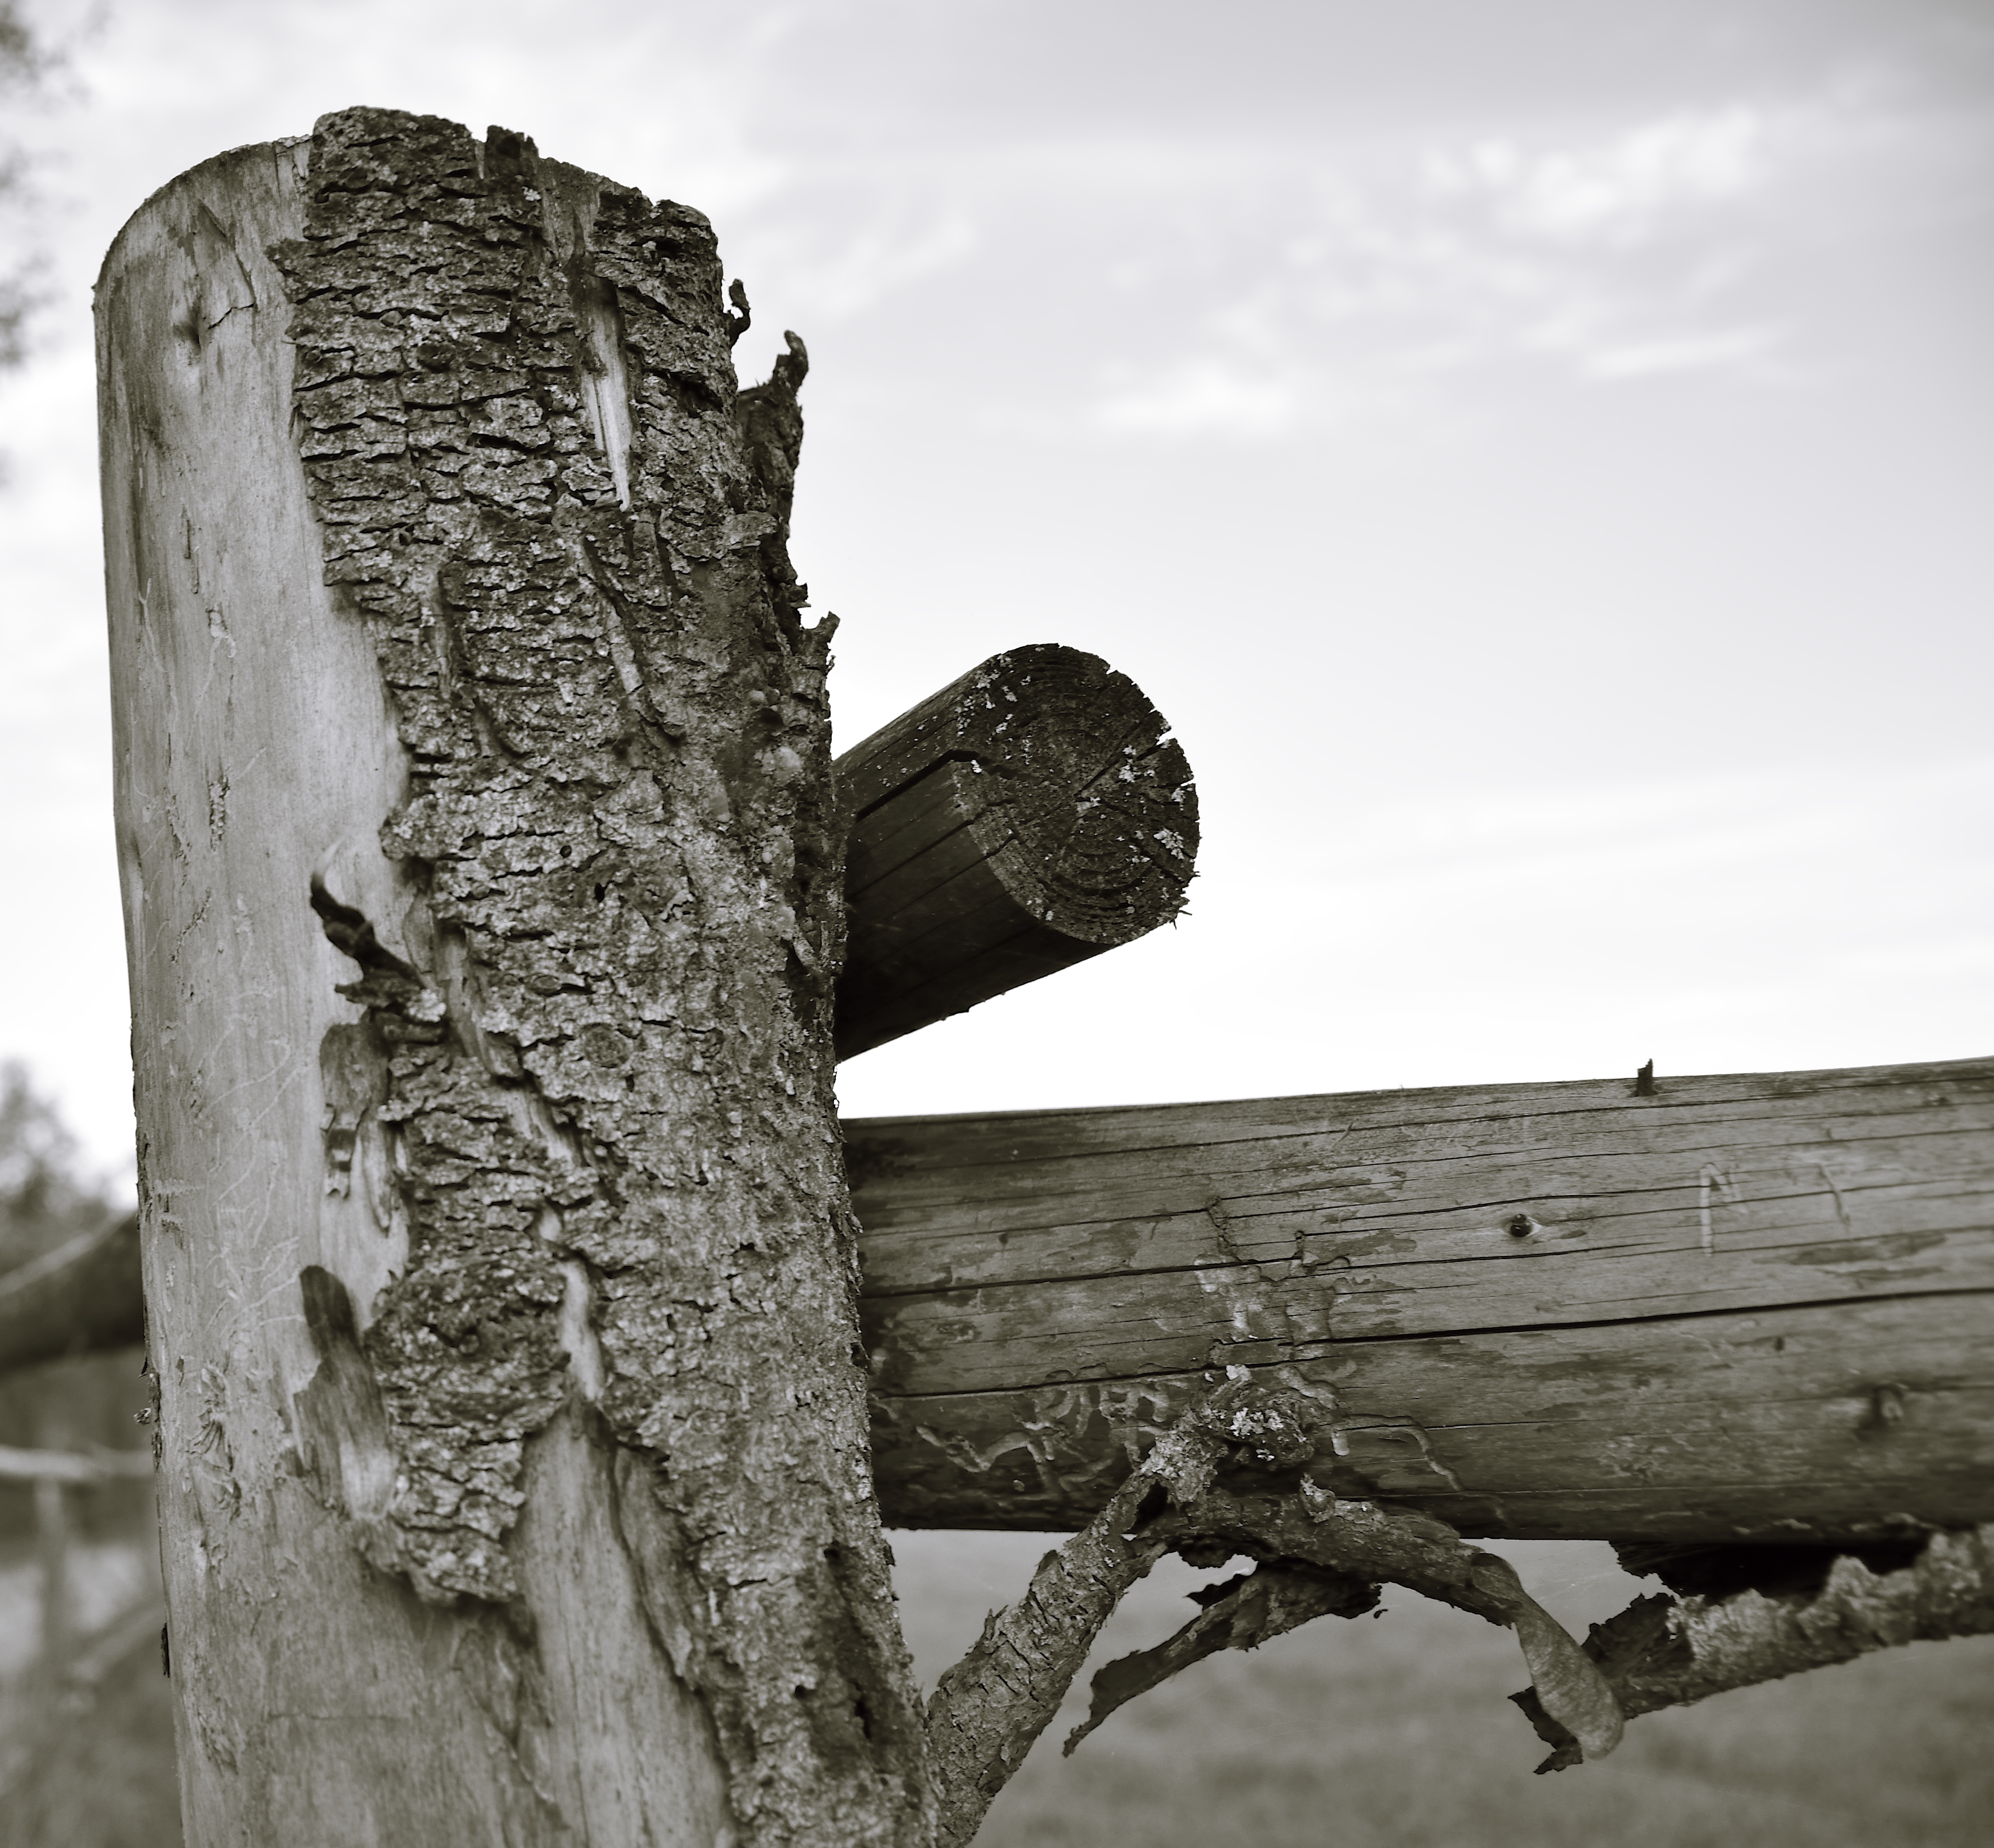
tree, rock, winter, fence, wood, monument, bark, statue, material, sculpture, art, temple, ruins, tree bark, monolith, ancient history